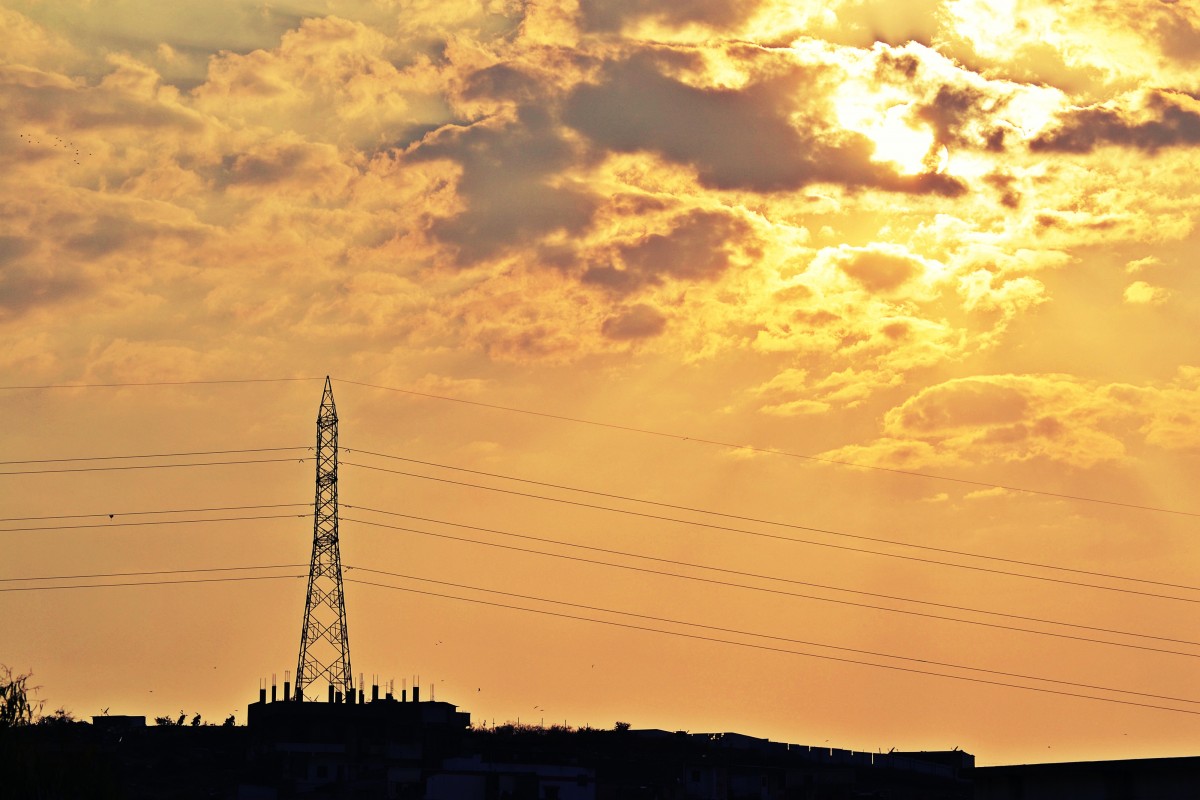
Tags: sky, sun, sunrise, sunset, sunlight, morning, dawn, atmosphere, dusk, evening, cumulus, afterglow